Answer in natural language. Considering the relative positions, is blue recycling bin with symbol (marked C) above or below black bar stool (marked B)? Choose between the following options: below or above
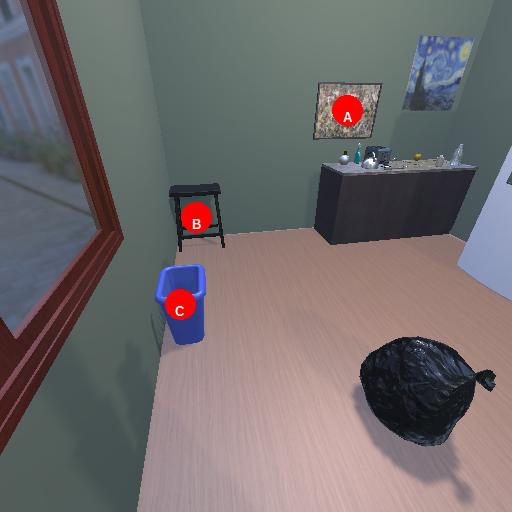
<answer>below</answer>